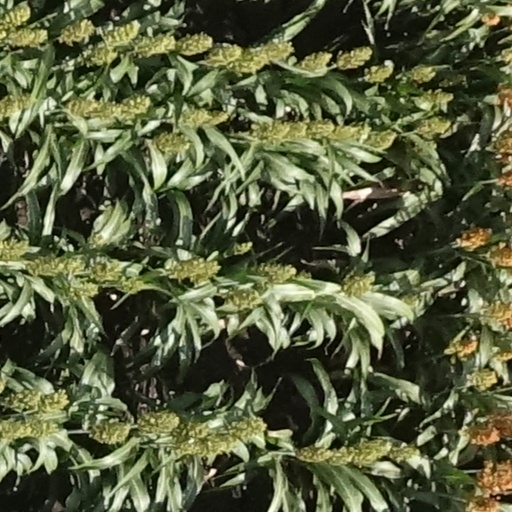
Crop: sorghum